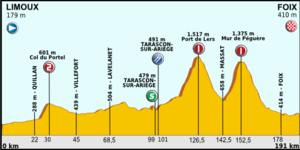
14. etape af Tour de France 2012
Profil for 14. etape
Fjortende etape af Tour de France 2012 var en 191 km lang bjergetape. Den blev kørt søndag den 15. juli fra Limoux til Foix.